Israeli Labor Party

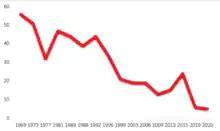
Seats held by the Labor party since its founding.

On 17 January 2011, disillusionment with party leader Ehud Barak, over his support for coalition policies, especially regarding the peace process, led to Barak's resignation from the Labor Party with four other Knesset members to establish a new "centrist, Zionist and democratic" party, Independence. Following this move, all Labor Party government ministers resigned. Two days after the split, a group of prominent members of Israel's business, technology, and cultural communities including Jerusalem Venture Partners founder Erel Margalit founded the "Avoda Now" movement calling for a revival of the Labor Party. The movement launched a public campaign calling the people to support the Labor Party, with the aim of renewing its institutions, restore its social values, and choose new dynamic leadership.